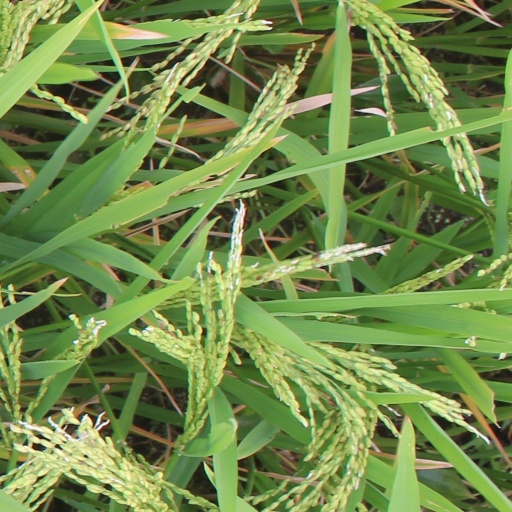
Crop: rice